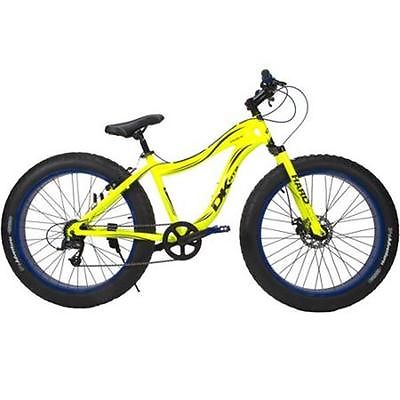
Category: bicycle